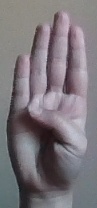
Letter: kaaf